Audley Miller

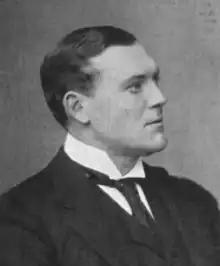

Audley Montague Miller (19 October 1869 – 26 June 1959) was an amateur cricketer who played one Test match for England in 1896, and stood as an umpire in two Tests, also in 1896.